A.N.S.W.E.R.

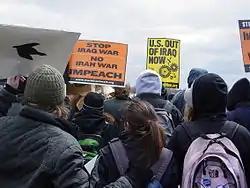
Marching during the March 17, 2007 anti-war protest in Washington, D.C.

ANSWER called antiwar demonstrations on January 18, 2003, in Washington, D.C., and San Francisco, which were each attended by 200,000 people, according to the group's website. ANSWER was one of several groups organizing the U.S. component of the worldwide February 15, 2003 anti-war protest, which was, across the globe, the largest anti-war rally that has ever taken place. ANSWER sponsored emergency demonstrations just before the launch of the U.S. invasion of Iraq, on March 15, 2003, which according to its website drew 100,000 people each in San Francisco and Washington. With United for Peace and Justice (UFPJ), it cosponsored an anti-occupation protest in Washington on October 25 of that year which, again according to the group's website, brought out 100,000 people in Washington.